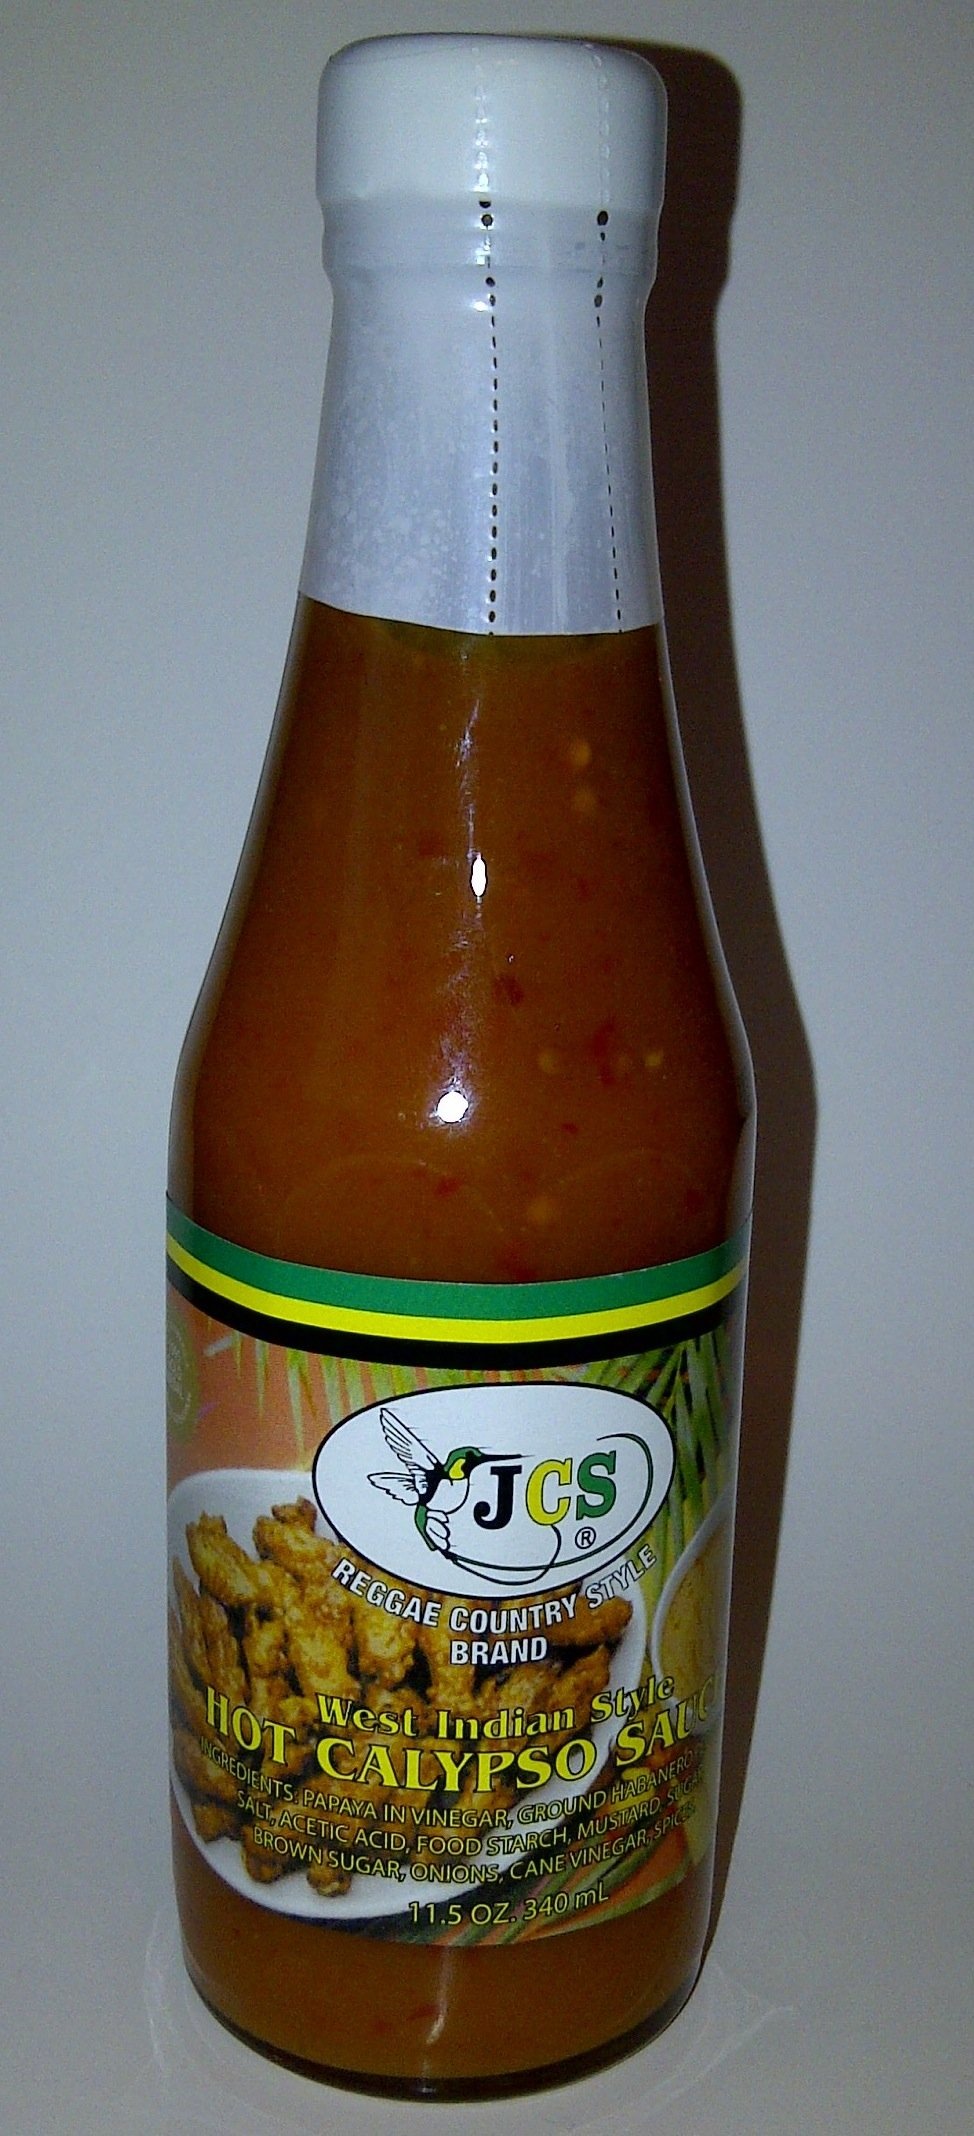
Item Name: JCS Hot Calypso Sauce - West Indian Style 11.5 oz - Product of Jamaican
Bullet Point 1: JCS Reggae Country Style Brand
Bullet Point 2: Hot Calypso Sauce - West Indian Style
Bullet Point 3: 11.5 oz (340 ml)
Bullet Point 4: Product of Jamaican
Product Description: Hot Calypso Sauce - West Indian Style
Value: 11.5
Unit: Fl Oz

Price: 2.08